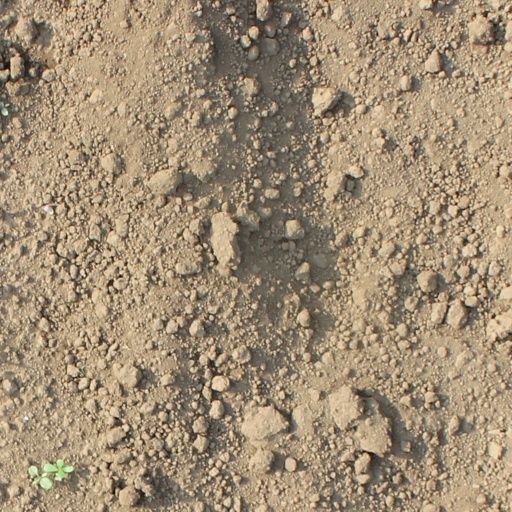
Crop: soybean